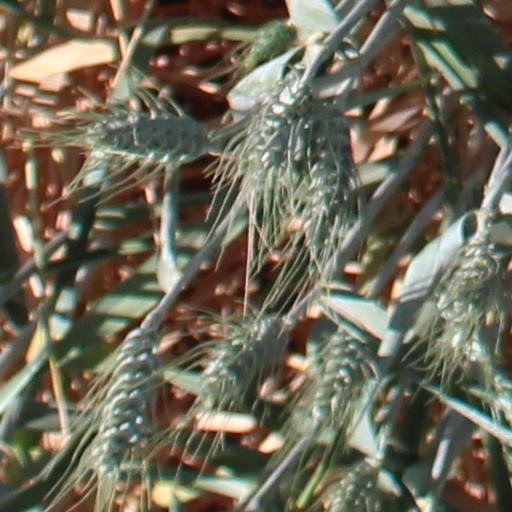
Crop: wheat